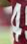
Number: 4